Perry Como

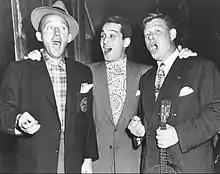
Flanked by Bing Crosby and Arthur Godfrey (1950)

Como thoroughly enjoyed his years working in television, saying in a 1989 interview, "I got a kick out of live television. The spontaneity was the fun of it." Spontaneity and the ability to be himself came in handy for swimmer/actress Esther Williams's guest appearance of March 16, 1957. A wardrobe malfunction meant that viewers were seeing more of Esther than 1950s television considered to be in good taste; more live show mishaps followed. At the show's end, Williams was swimming in a pool specially constructed on the set for her appearance. Como simply said, "Goodnight, folks", and leaped, fully clothed, into the swimming pool.